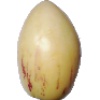
Label: Pepino 1